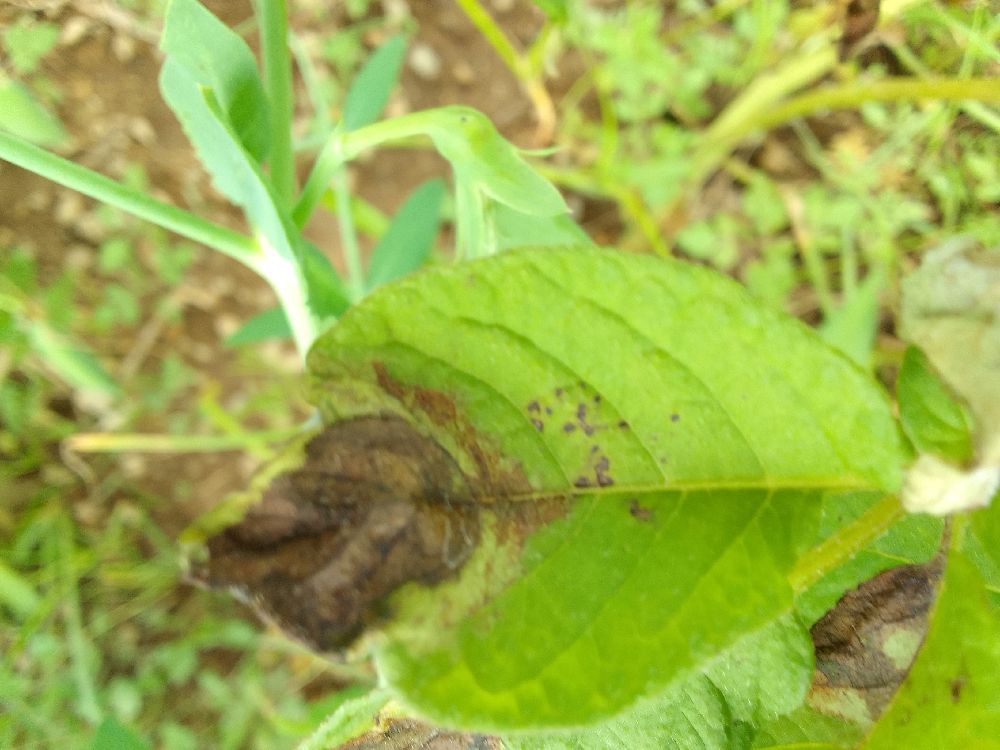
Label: Late blight